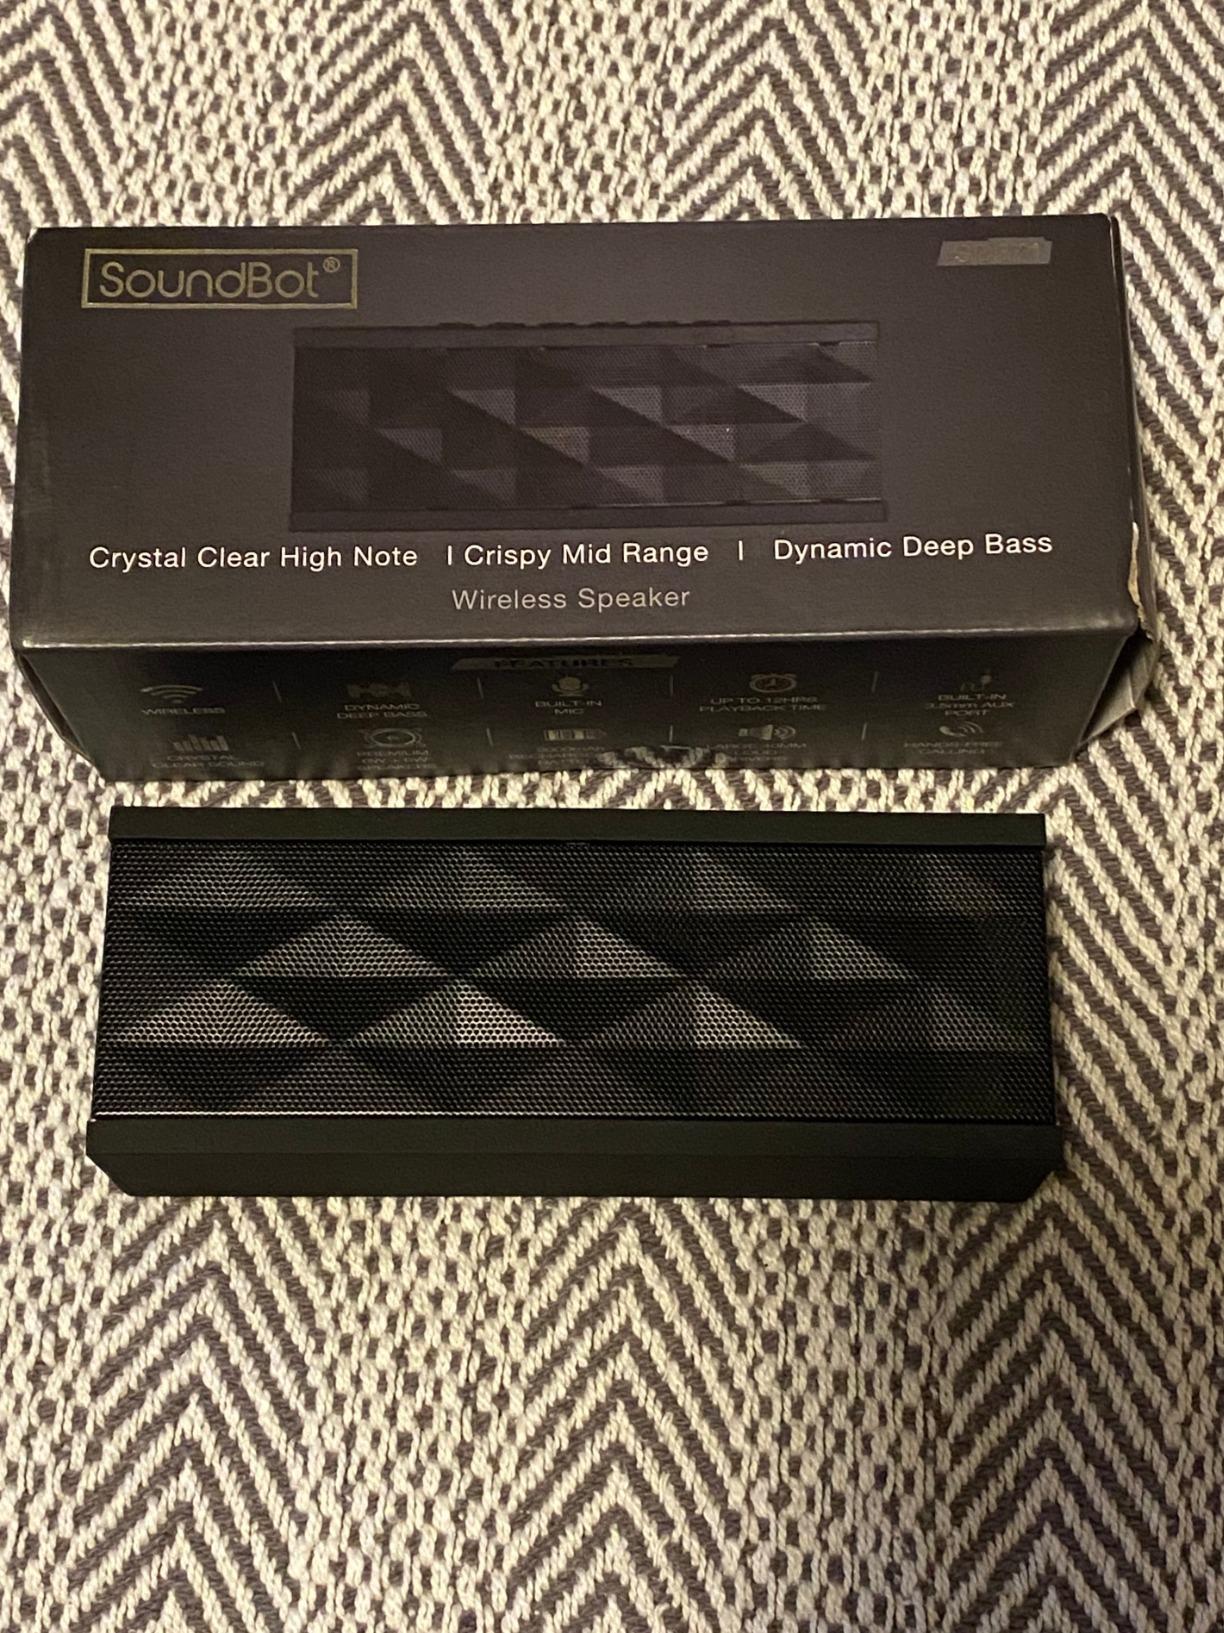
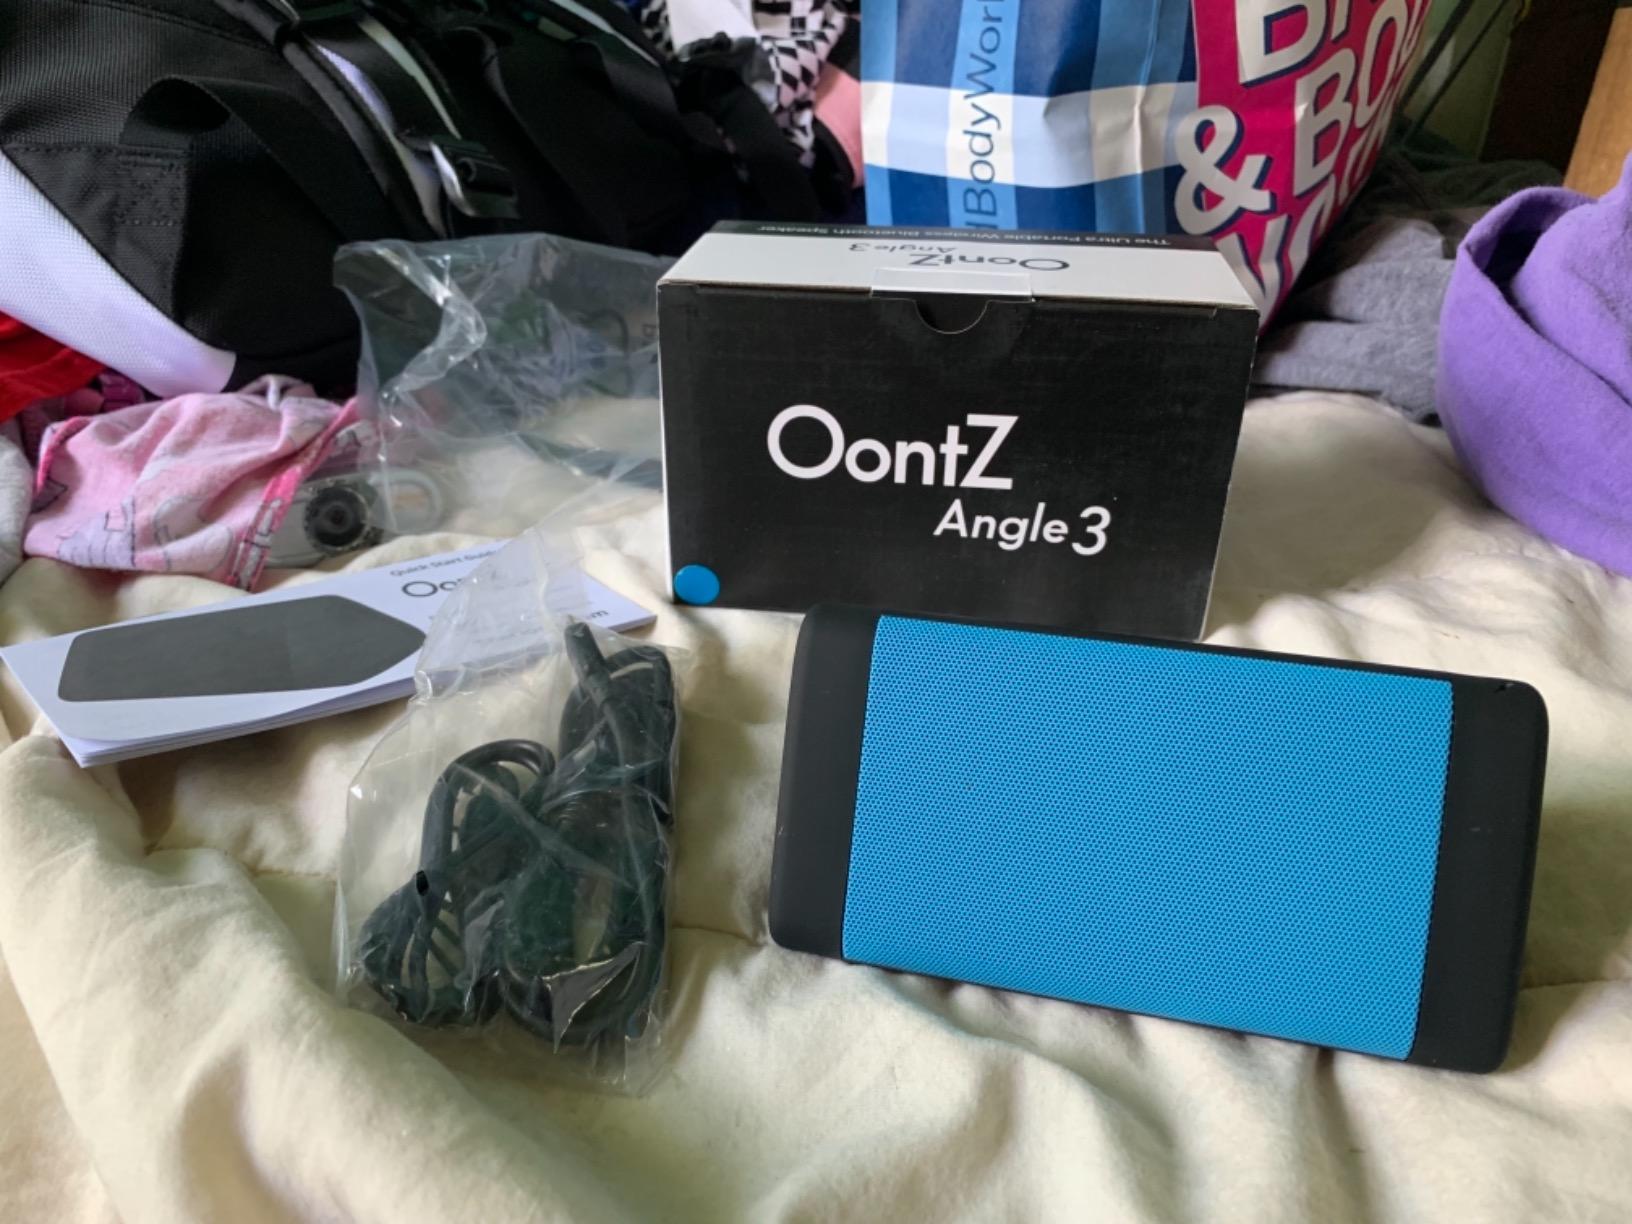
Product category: speaker
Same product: no